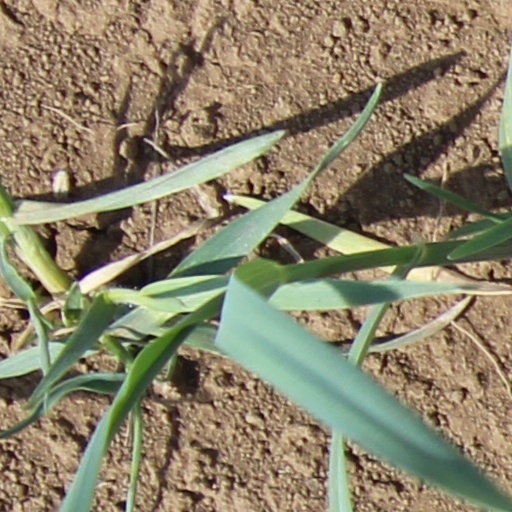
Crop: wheat